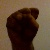
The image shows a hand gesture representing the letter 'S' in Indian Sign Language.